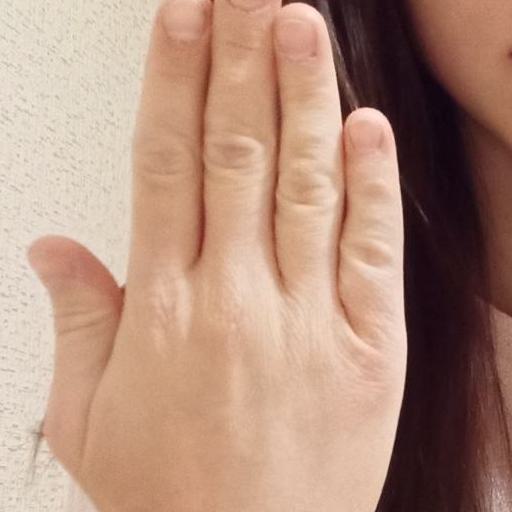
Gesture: stop_inverted